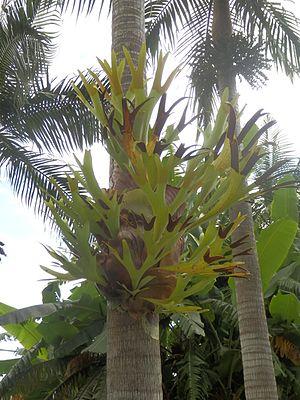
Platycerium est un genre de fougères épiphytes de la famille des Polypodiaceae.